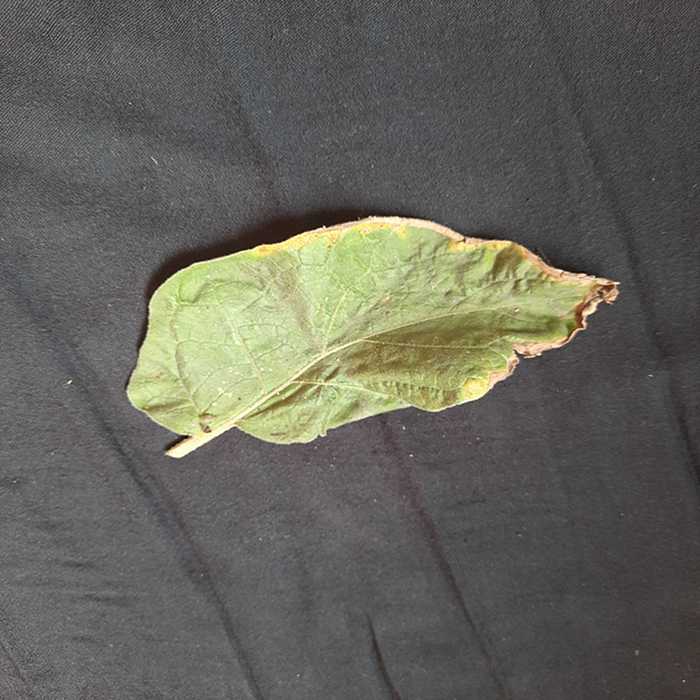
Plant: Eggplant
Label: Eggplant begomovirus